Christianity in China

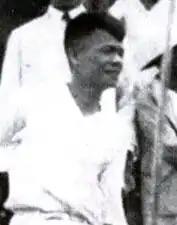
John Sung

Many scholars see the historical period between the Boxer Uprising and the Second Sino-Japanese War as a golden age of Chinese Christianity, as converts grew rapidly and churches were built in many regions of China. Paul Varg argues that American missionaries worked very hard on changing China: